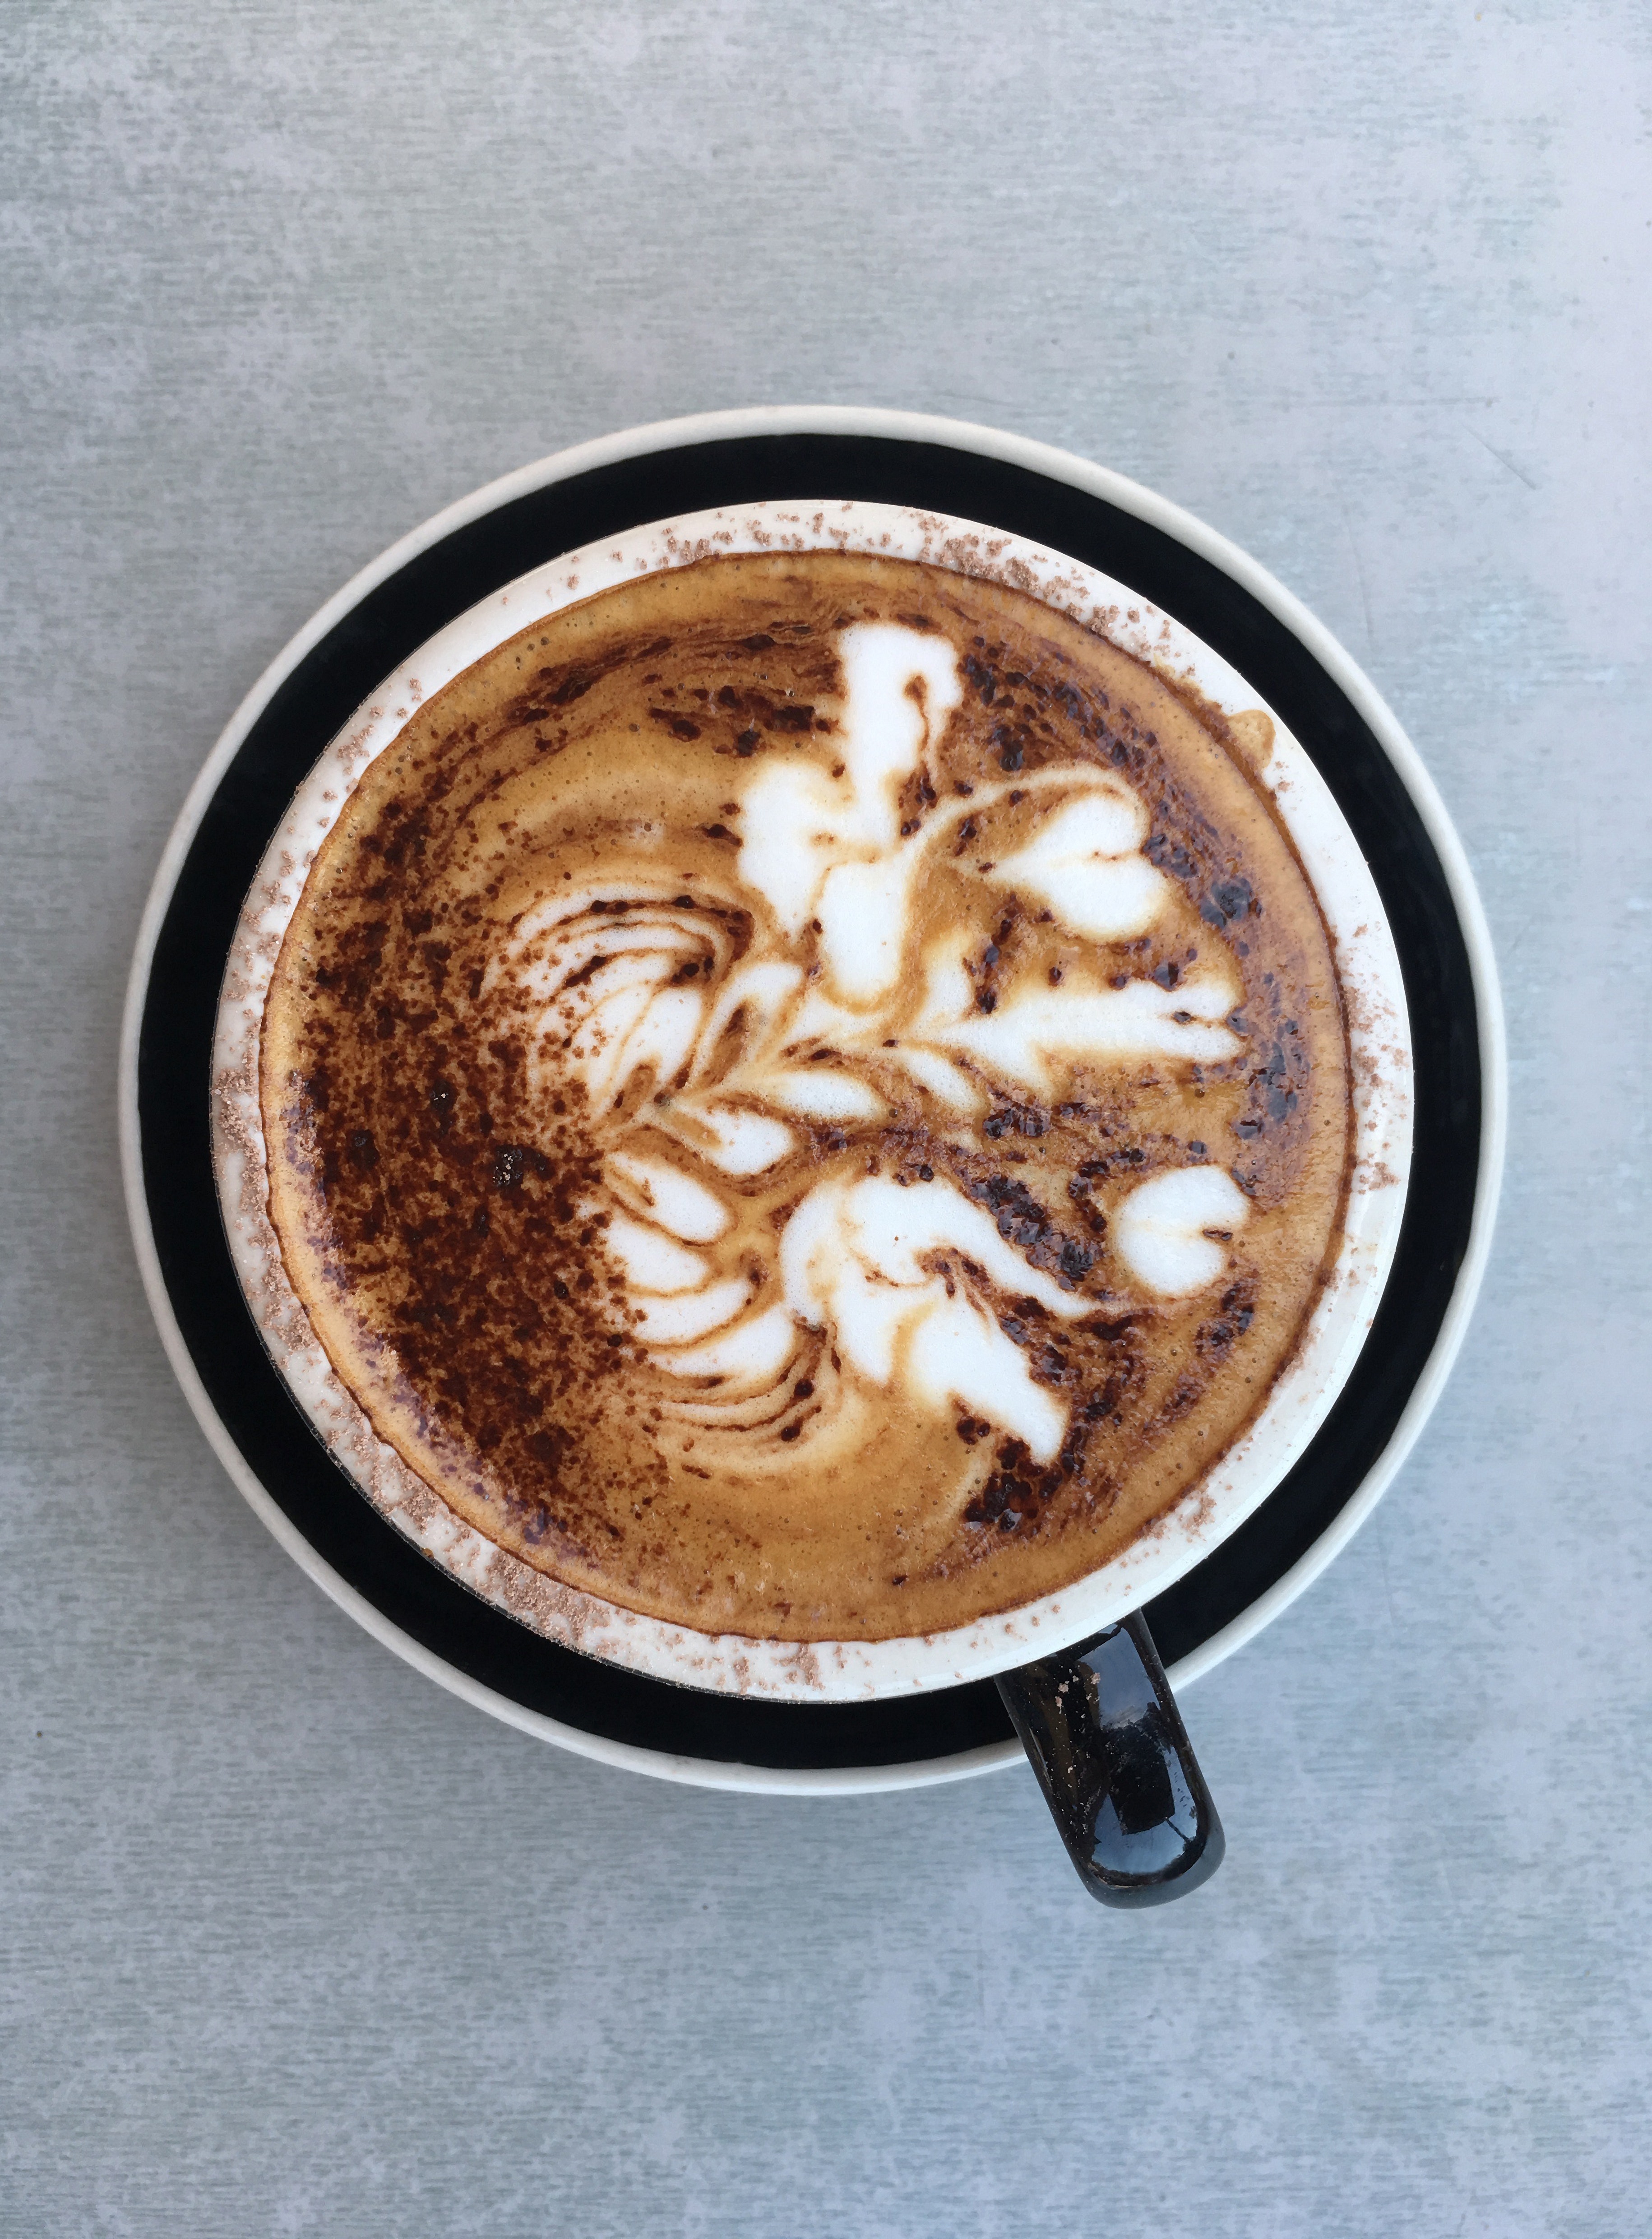
latte, coffee, caffeine, caff macchiato, mocaccino, food, white coffee, drink, cappuccino, marocchino, hot chocolate, non alcoholic beverage, flat white, cafe au lait, coffee milk, ingredient, cuisine, dish, coffee cup, latte macchiato, cortado, cup, wiener melange, cream, espresso, tableware, babycino, dessert